FIFA 17

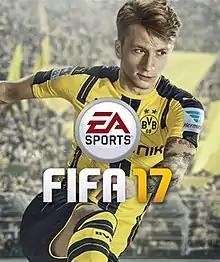
Cover art featuring Borussia Dortmund's Marco Reus

FIFA 17 is a football simulation video game developed and published by Electronic Arts under the EA Sports label. It was released in September 2016 for Microsoft Windows, PlayStation 3, PlayStation 4, Xbox 360 and Xbox One. This is the first "FIFA" game in the series to use the Frostbite game engine. Borussia Dortmund player Marco Reus serves as the cover athlete on the game.